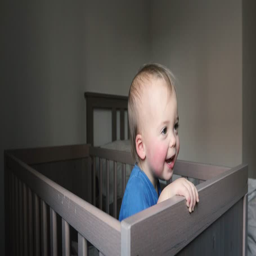
infant play hide and seek .